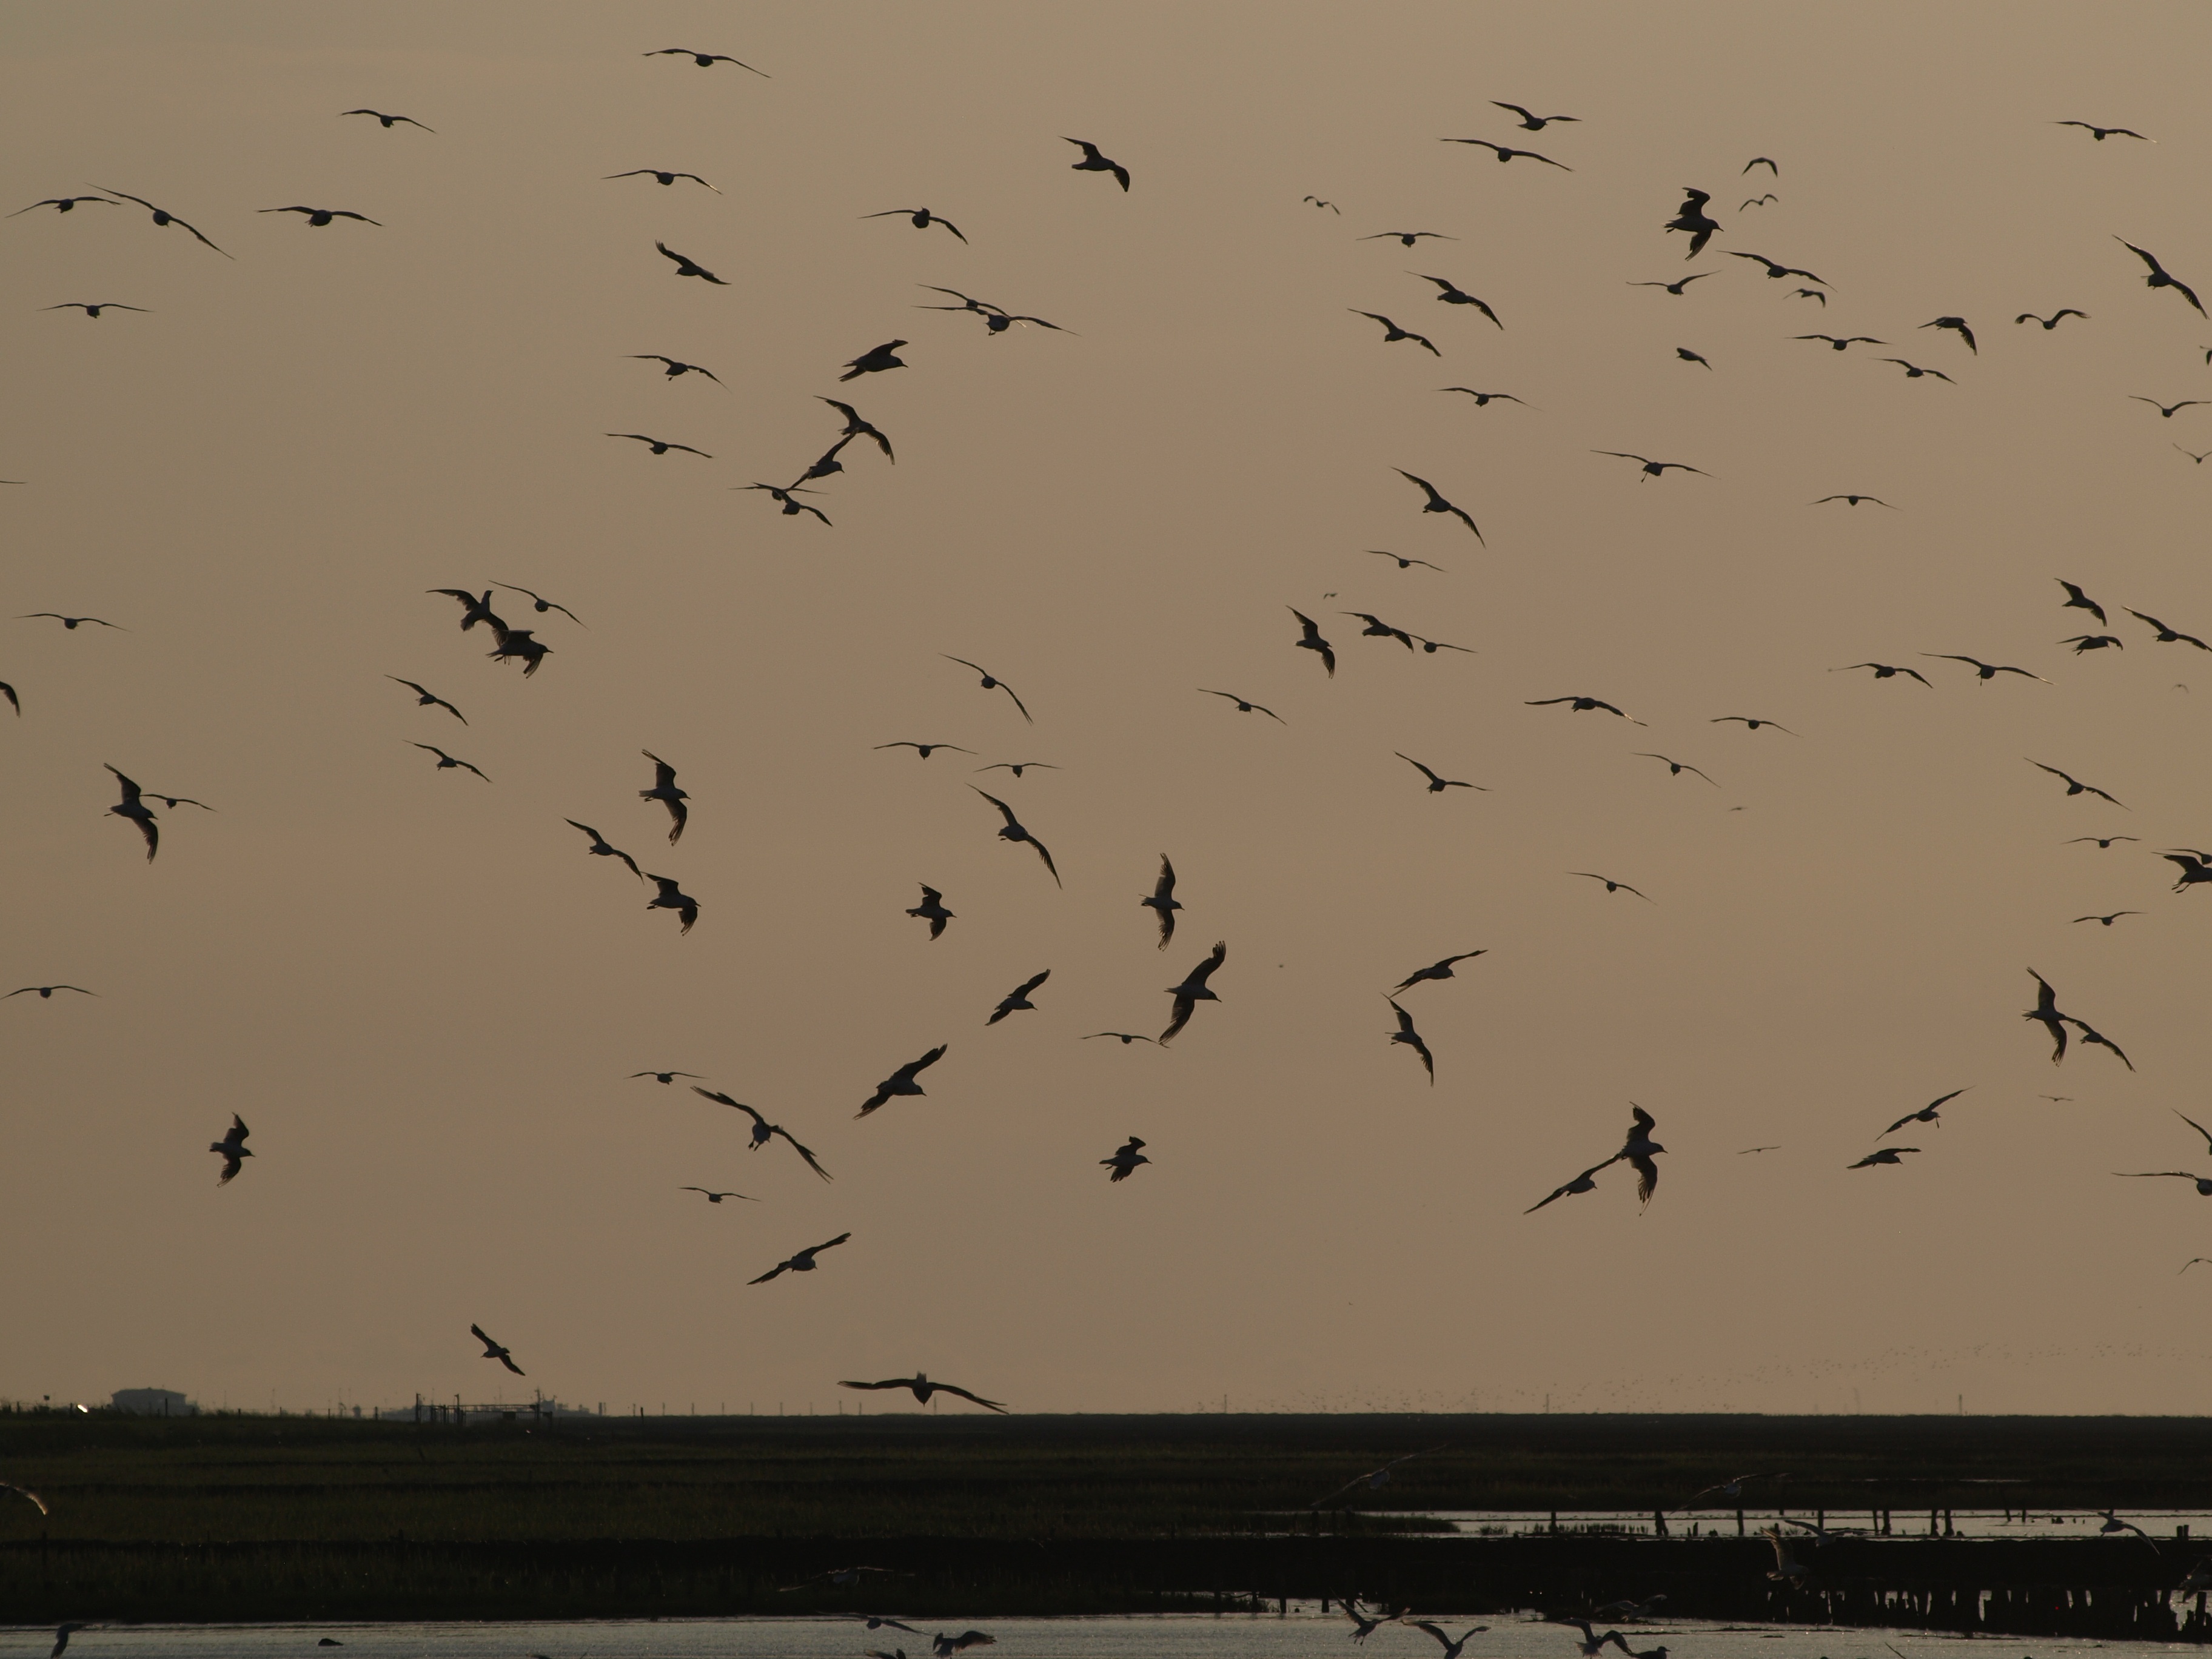
bird, wing, sky, flock, fly, evening, fauna, birds, gulls, atmospheric, evening sky, bird migration, swarm, flock of birds, animal migration